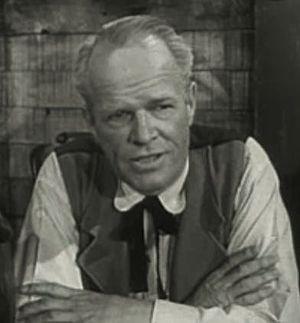
Louis Jean Heydt est un acteur américain, né le 17 avril 1903 à Montclair, mort le 29 janvier 1960 à Boston.